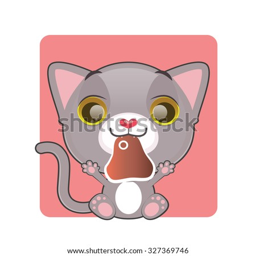
cute gray cat holding a piece of meat in their mouth